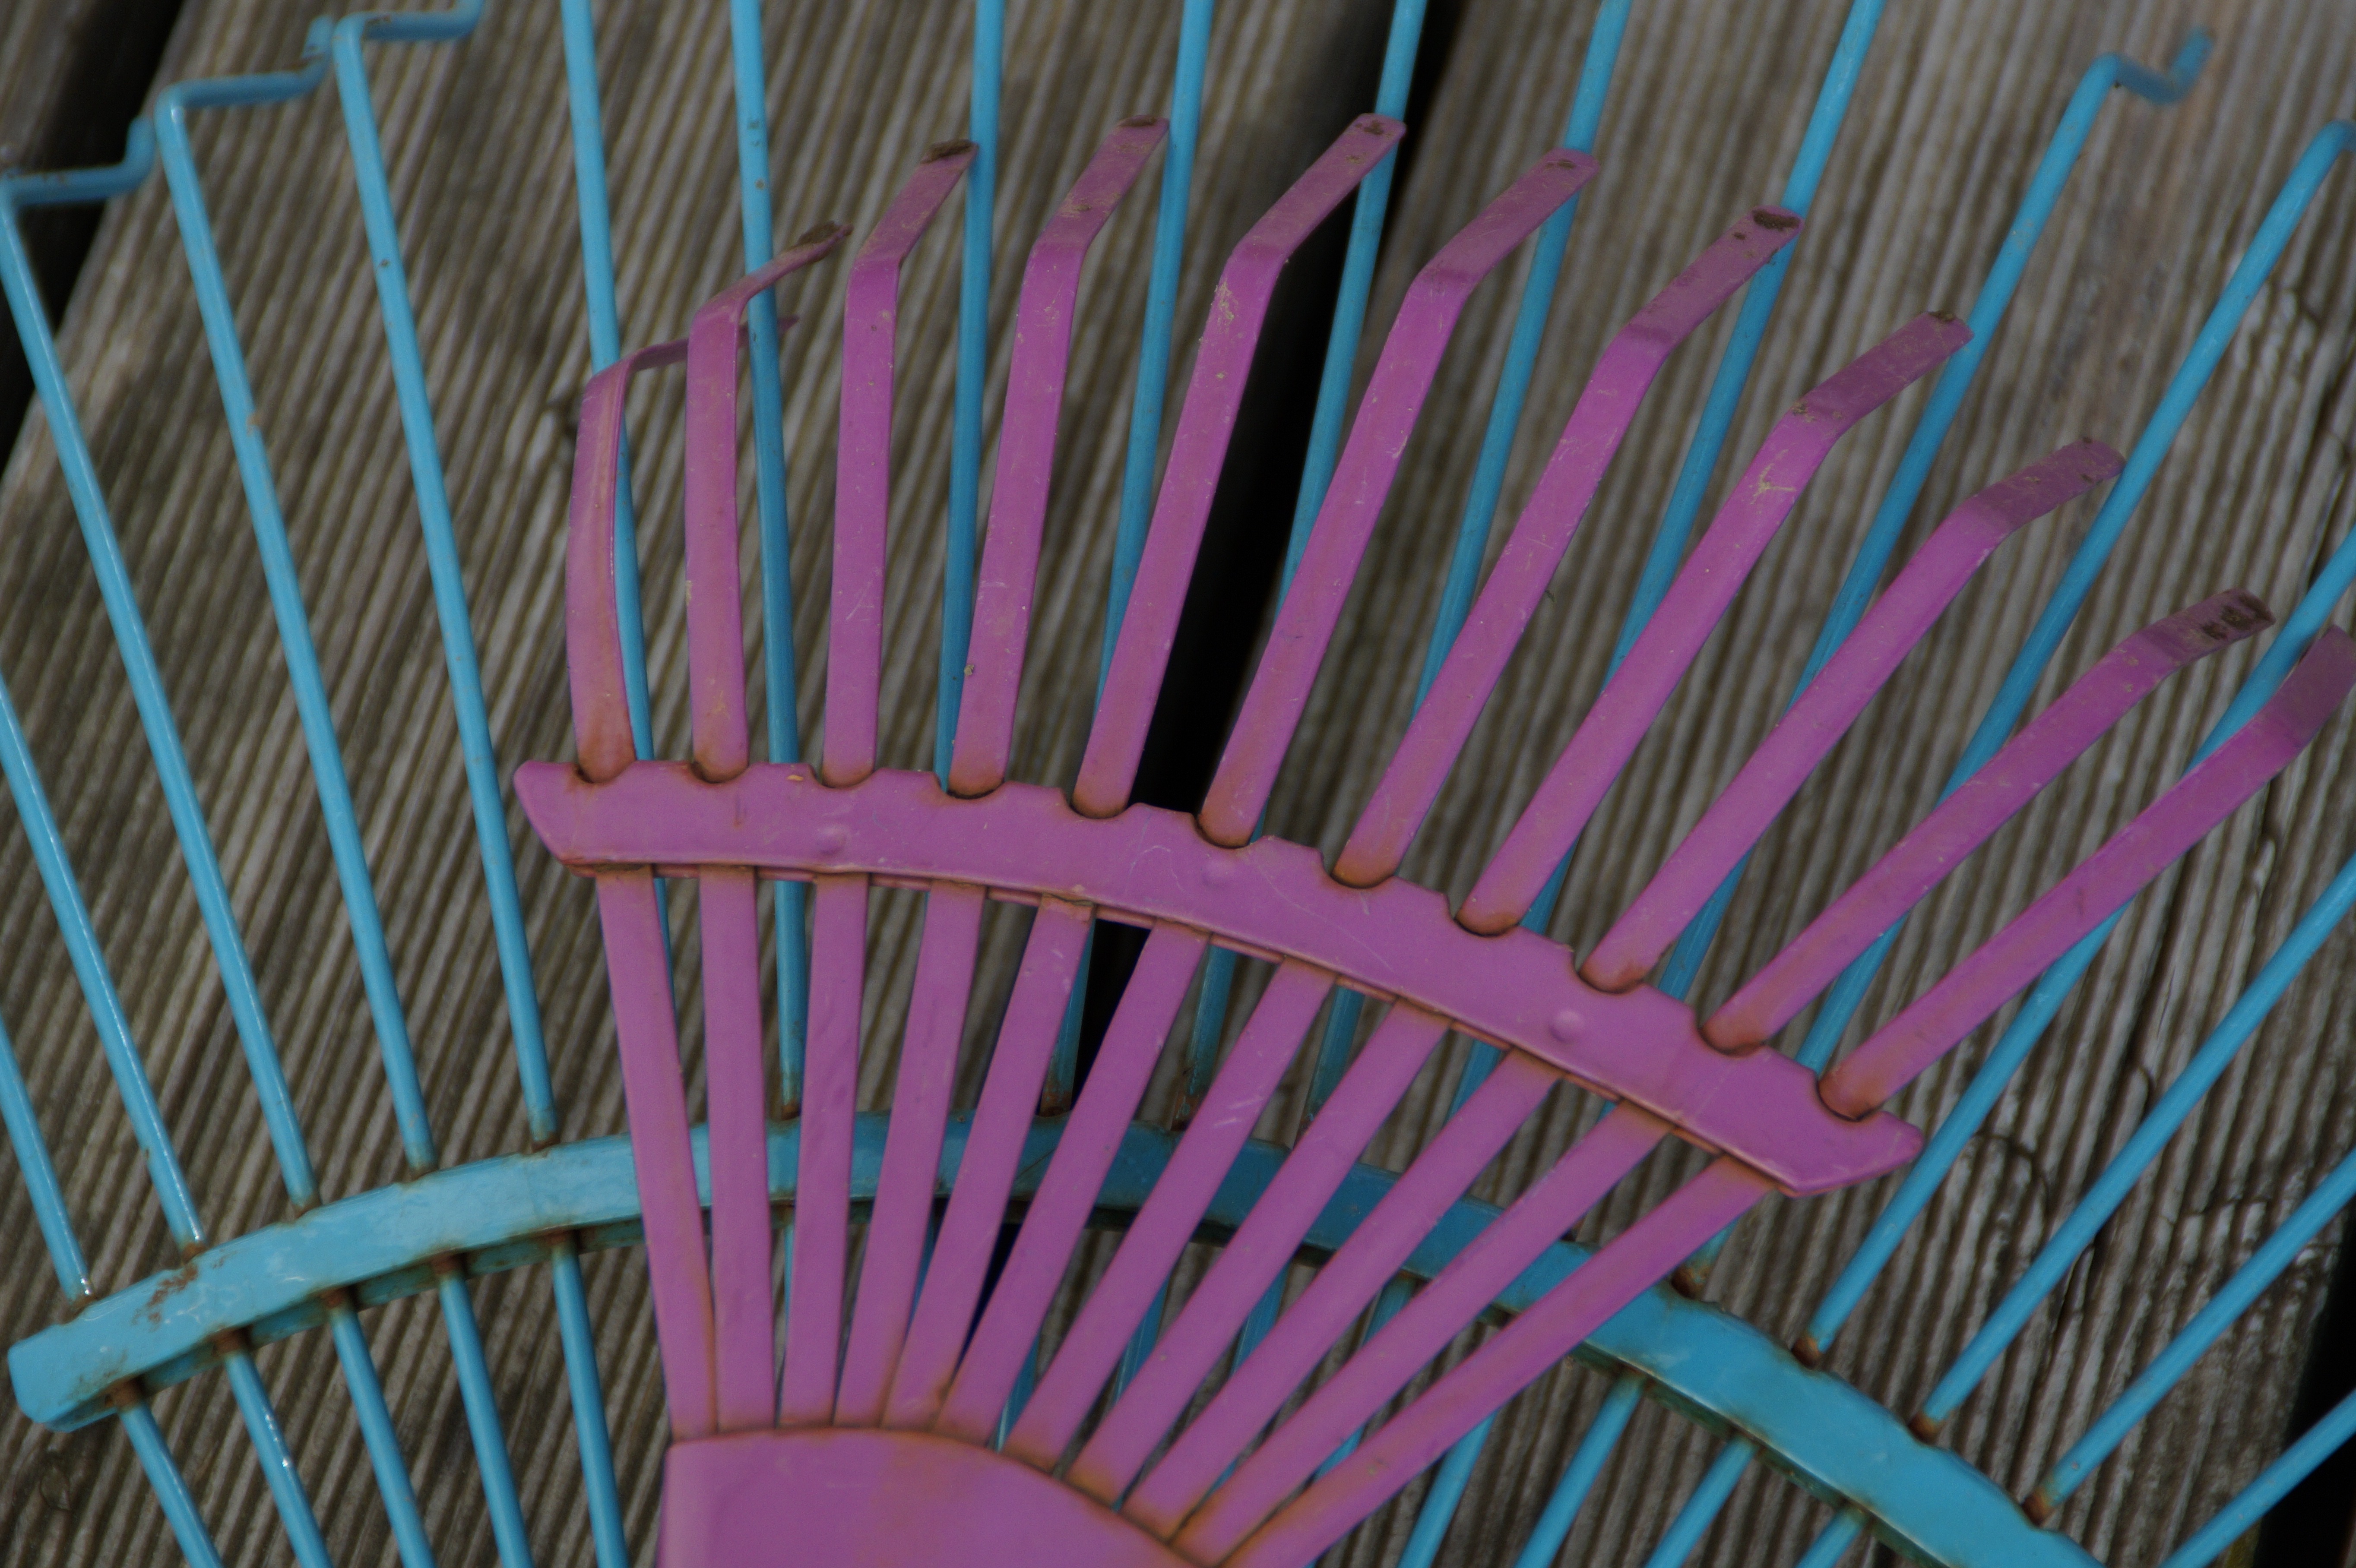
purple, pattern, line, green, color, autumn, blue, circle, art, design, gardening, symmetry, shape, computing, raking leaves, children rake, garden time, rake leaves